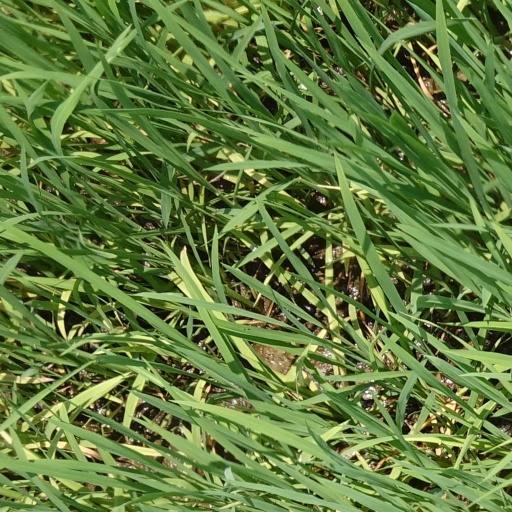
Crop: rice